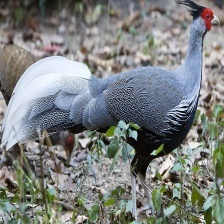
Species: SWINHOES PHEASANT
Scientific name: LOPHURA SWINHOII